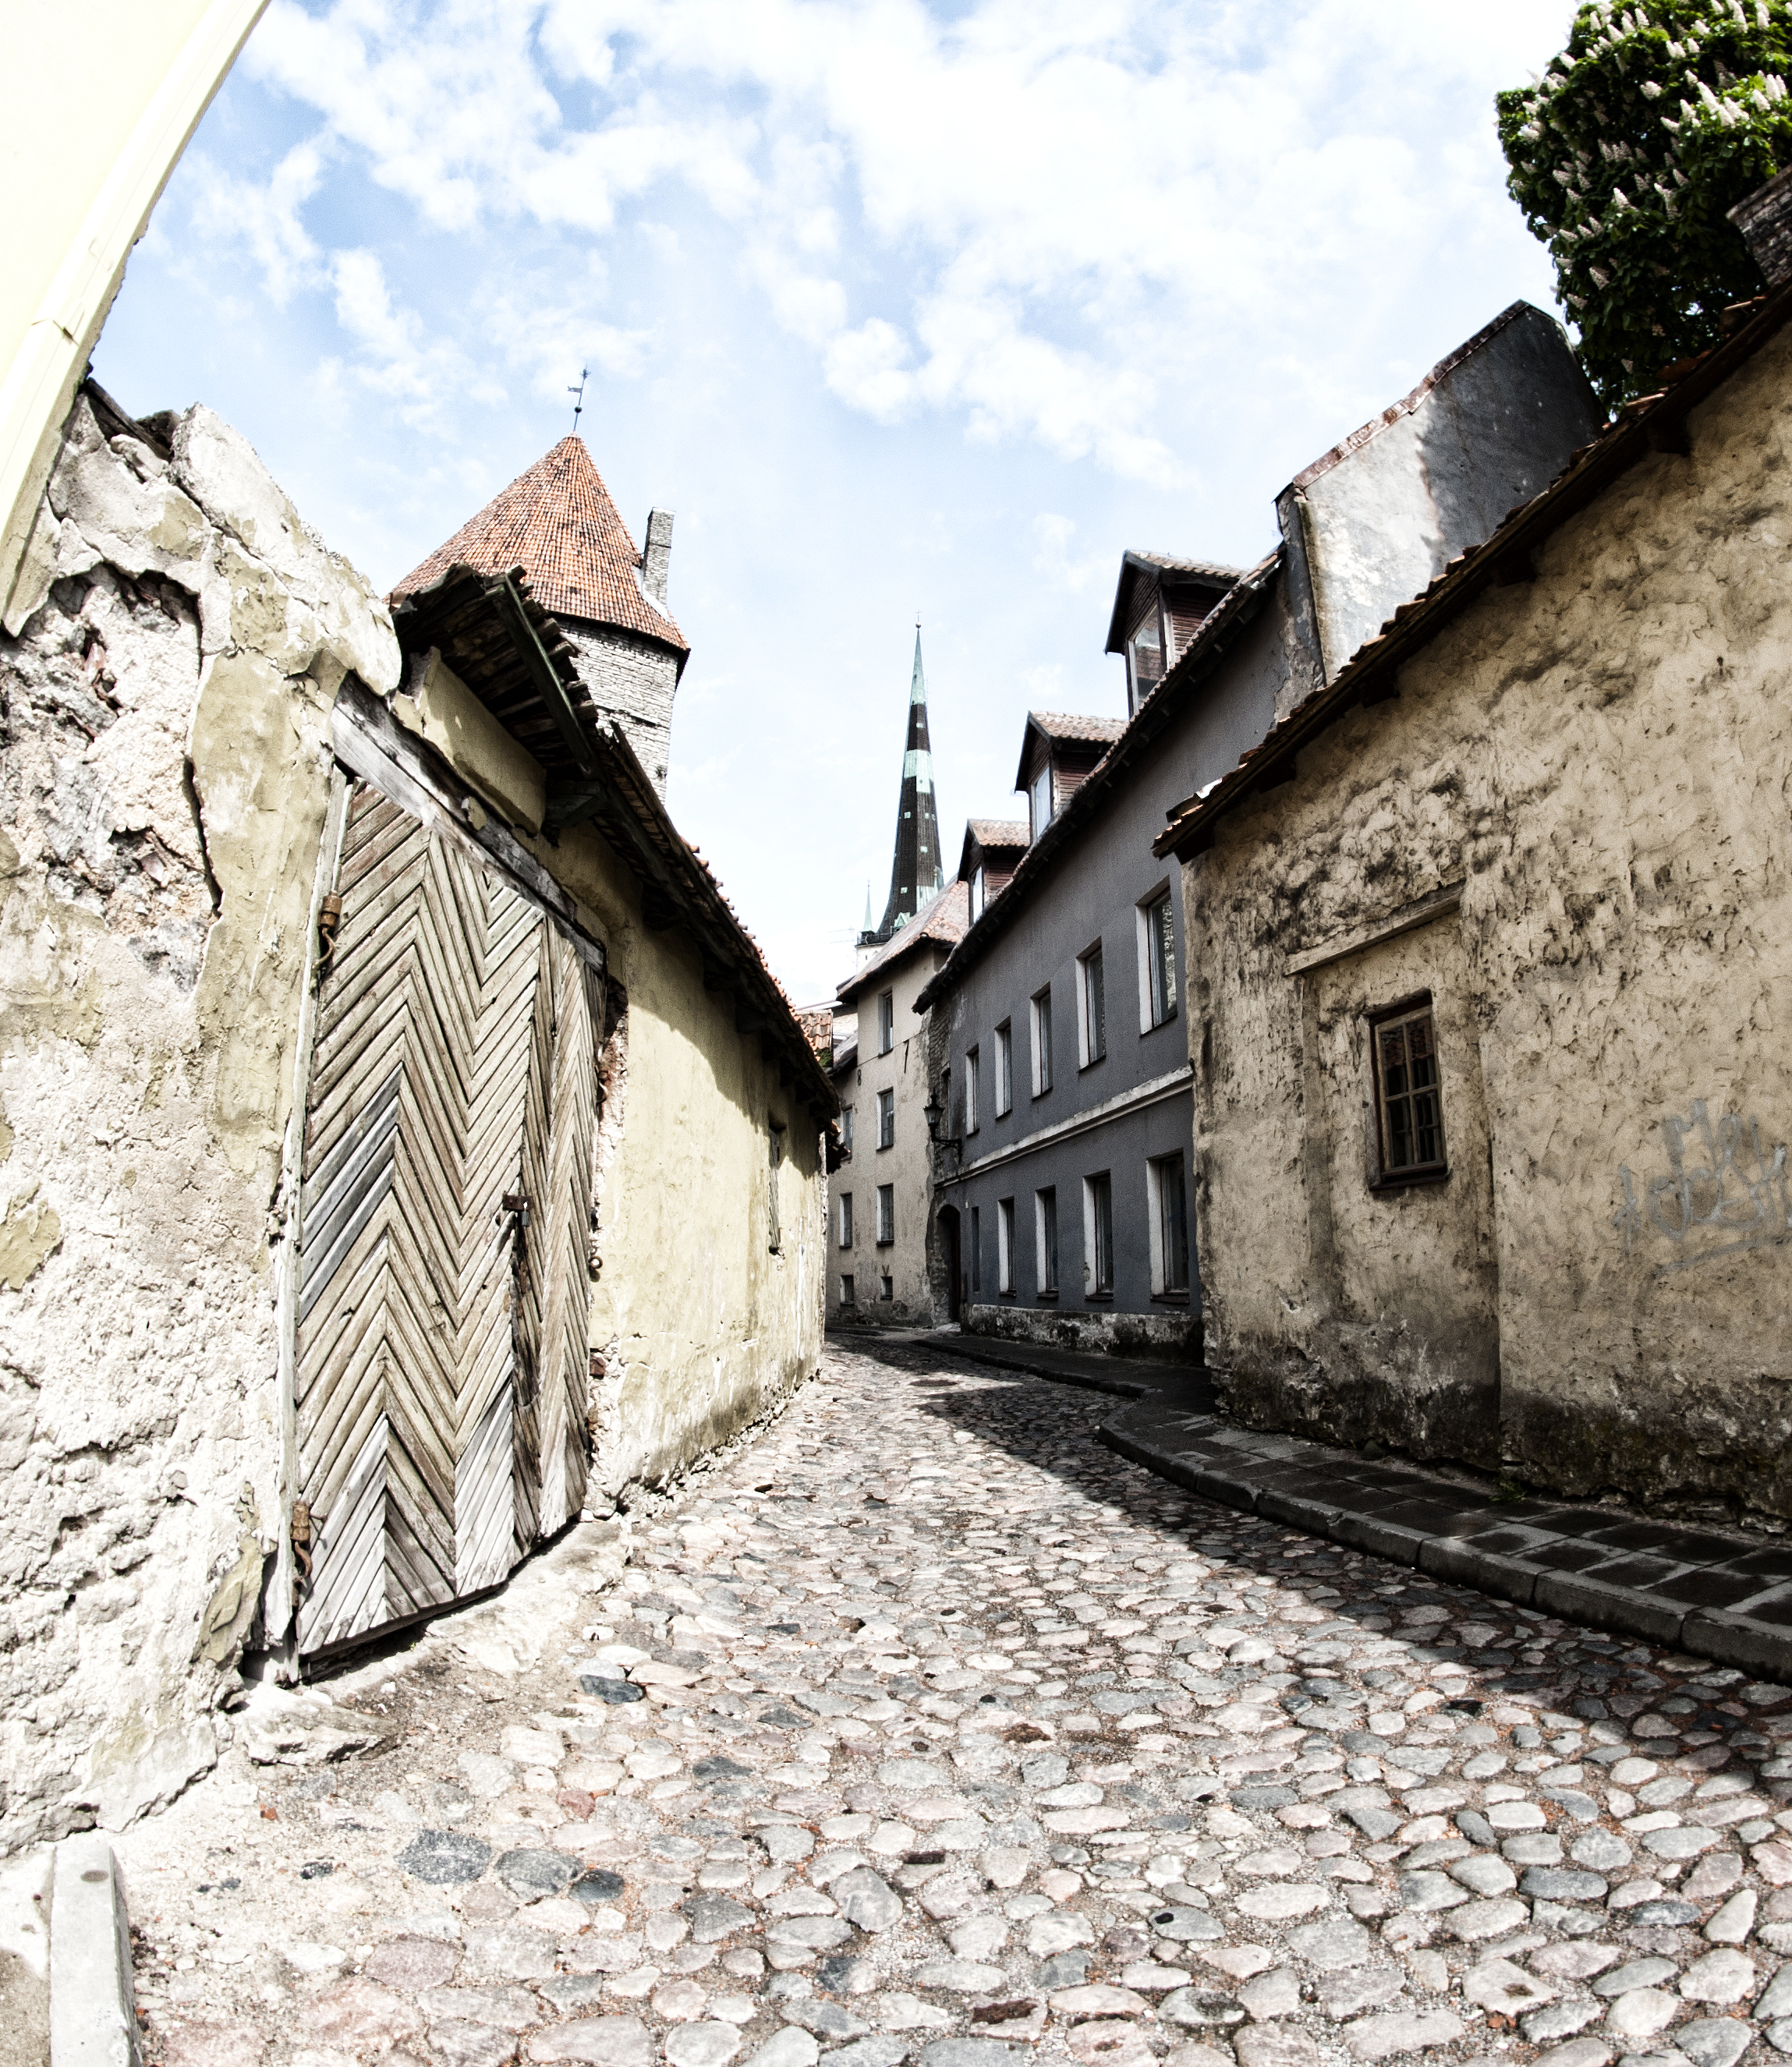
road, street, town, alley, wall, village, ruins, infrastructure, history, ancient history, residential area, human settlement